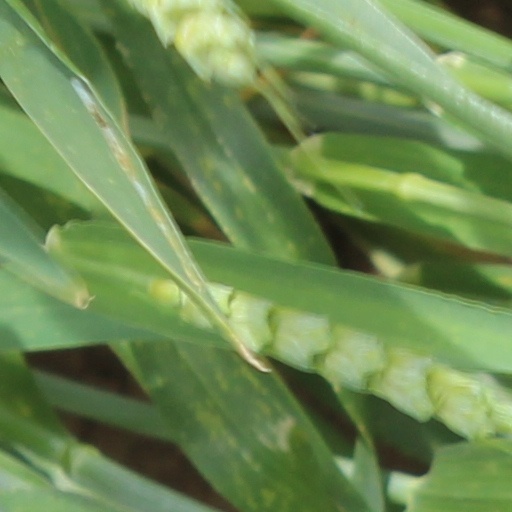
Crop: wheat